A Young Retiree

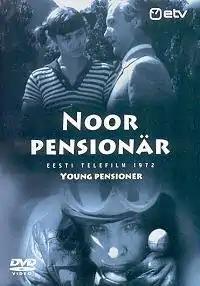
DVD Cover

A Young Retiree is a 1972 Soviet-era Estonian comedy film directed by Sulev Nõmmik and written by himself and Enn Vetemaa. Together with "Viimne reliikvia", "Siin me oleme!" and "Mehed ei nuta", "Noor pensionär" is one of the most influential Estonian movies from the Soviet occupation era.